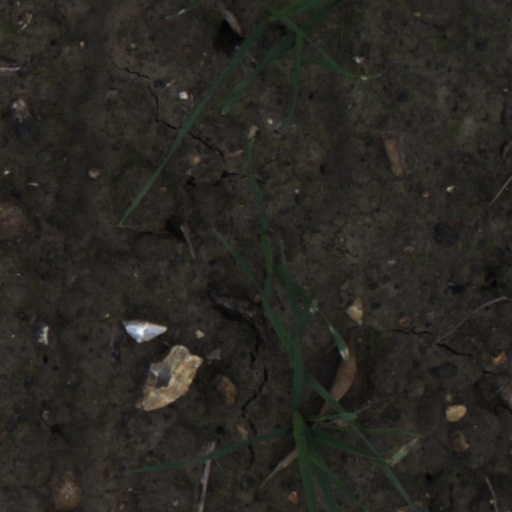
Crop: wheat